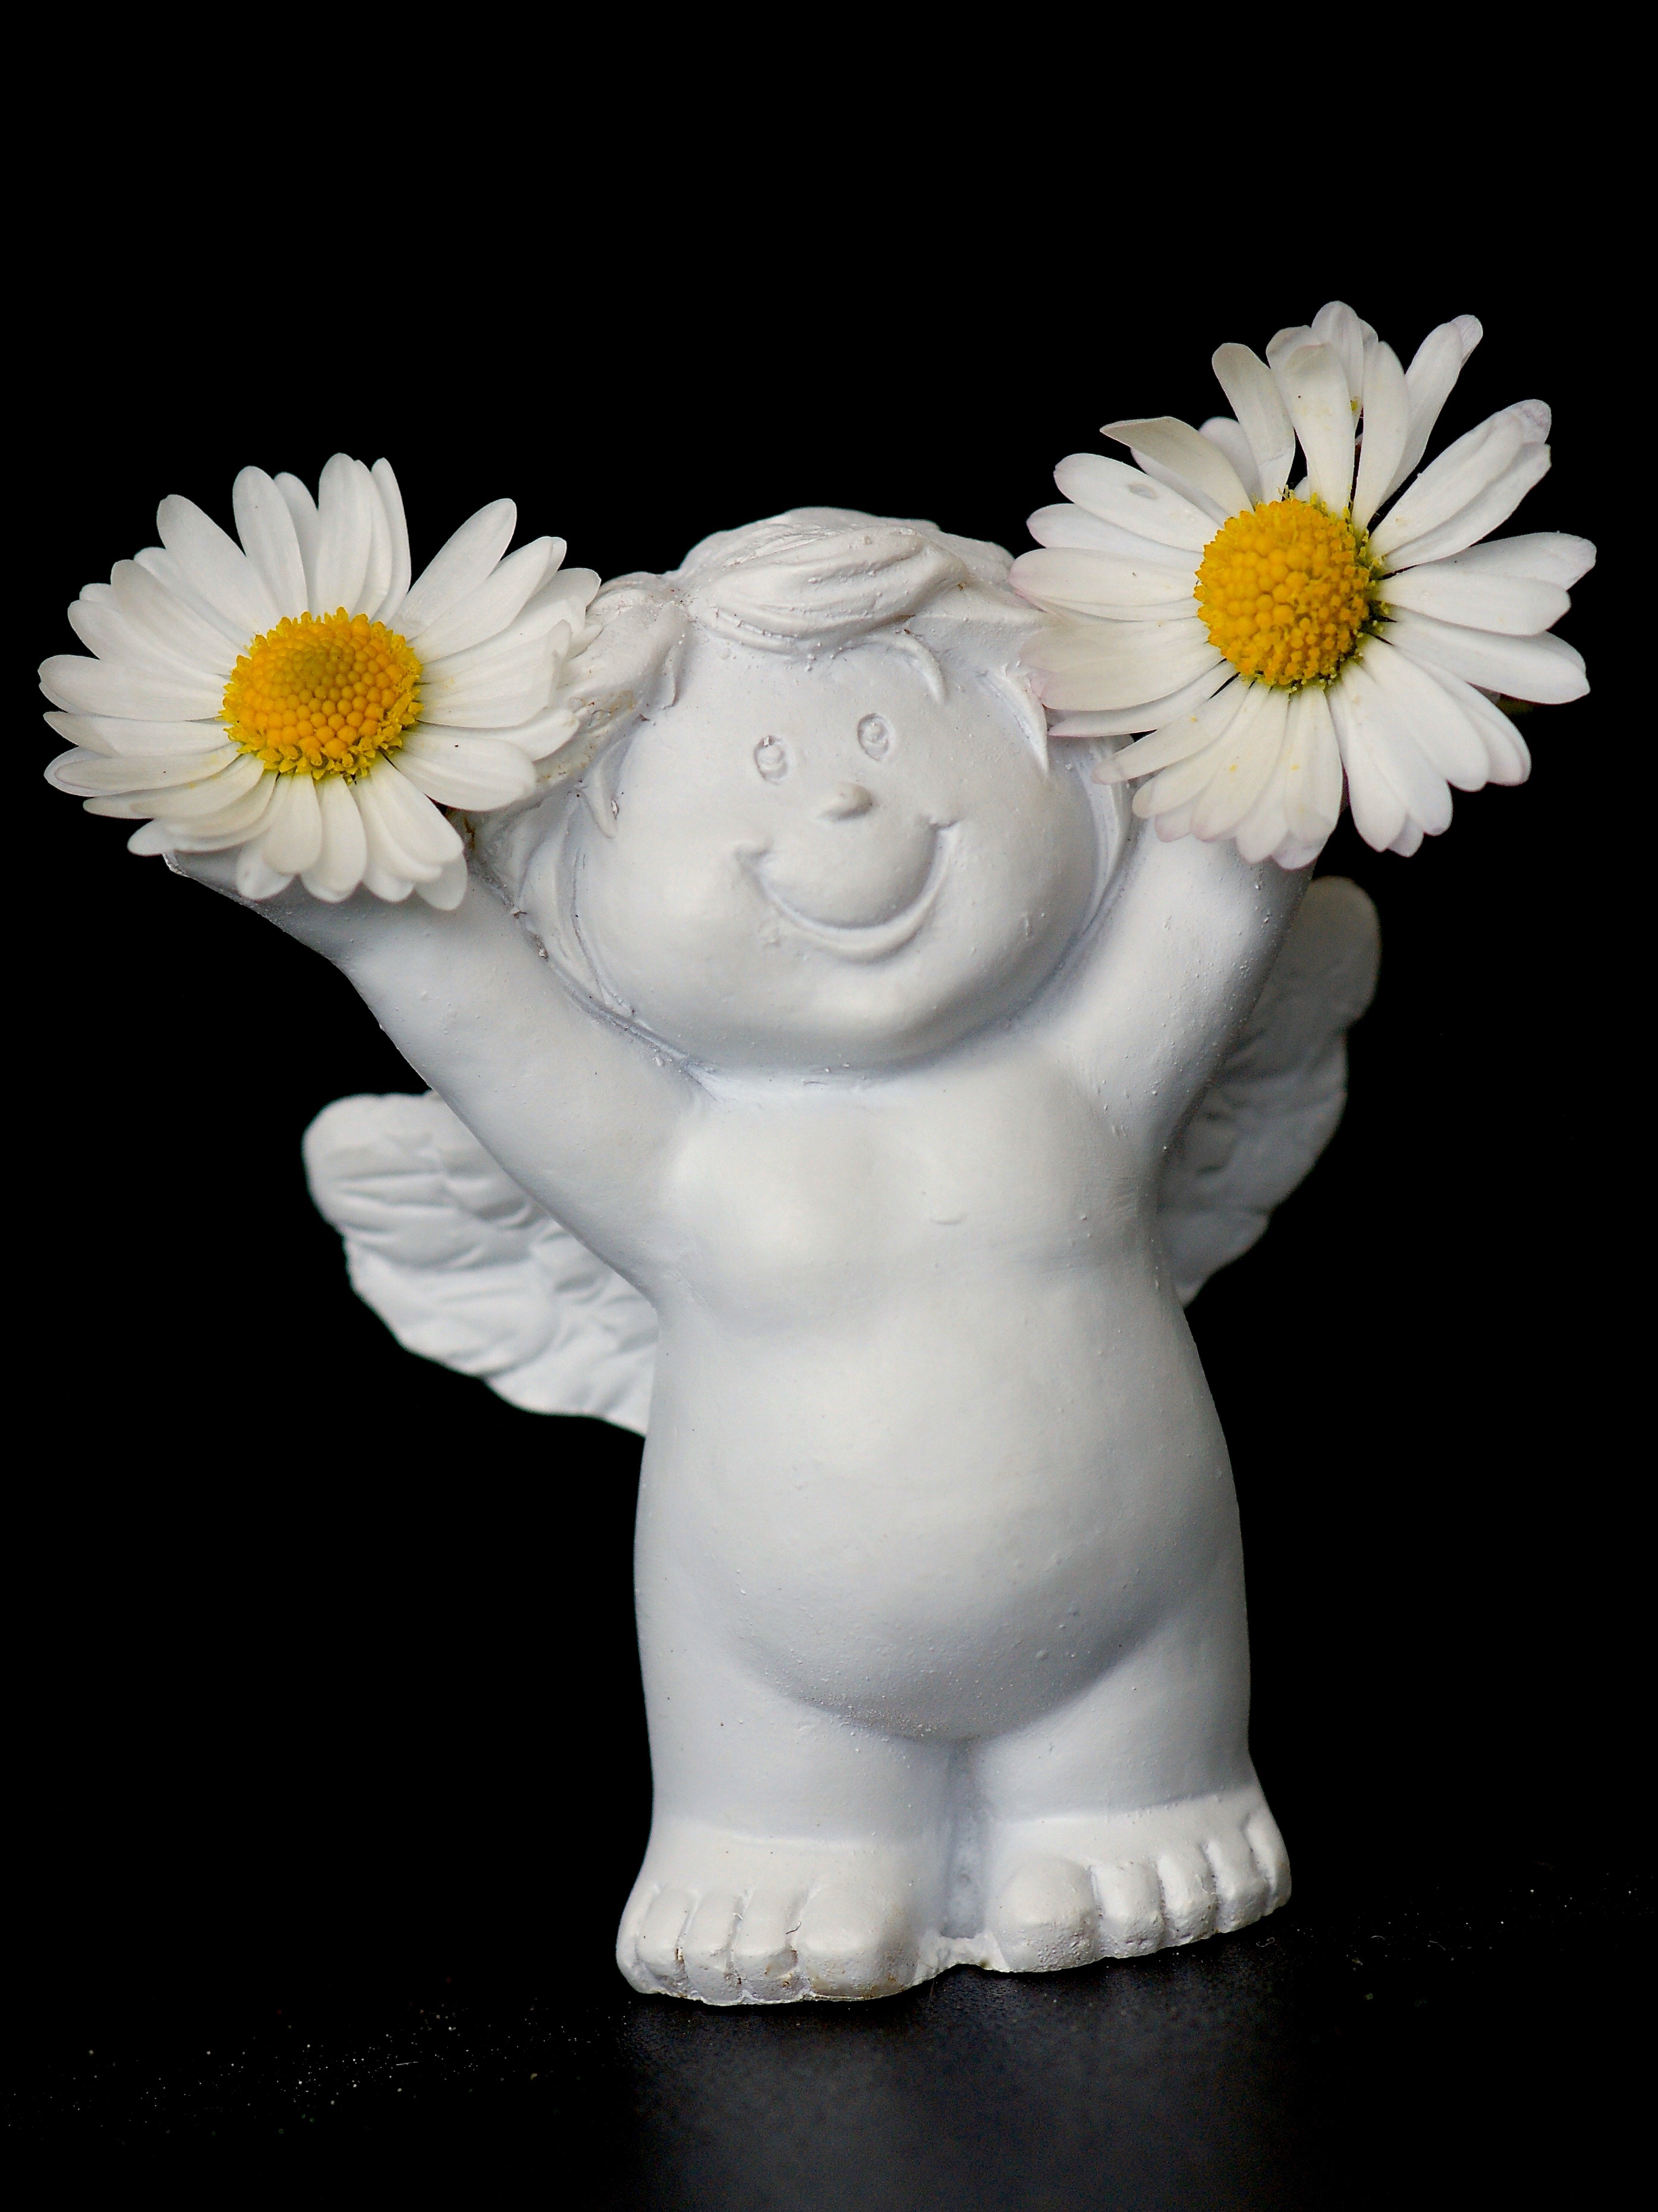
blossom, white, flower, bloom, monument, daisy, statue, serene, toy, laugh, cheerful, face, angel, fun, happy, bright, figurine, funny, joy, porcelain, mood, emotions, pleasure, optimism, delight, smiley, guardian angel, smilies, flower bouquet, frohsinn, lust for life